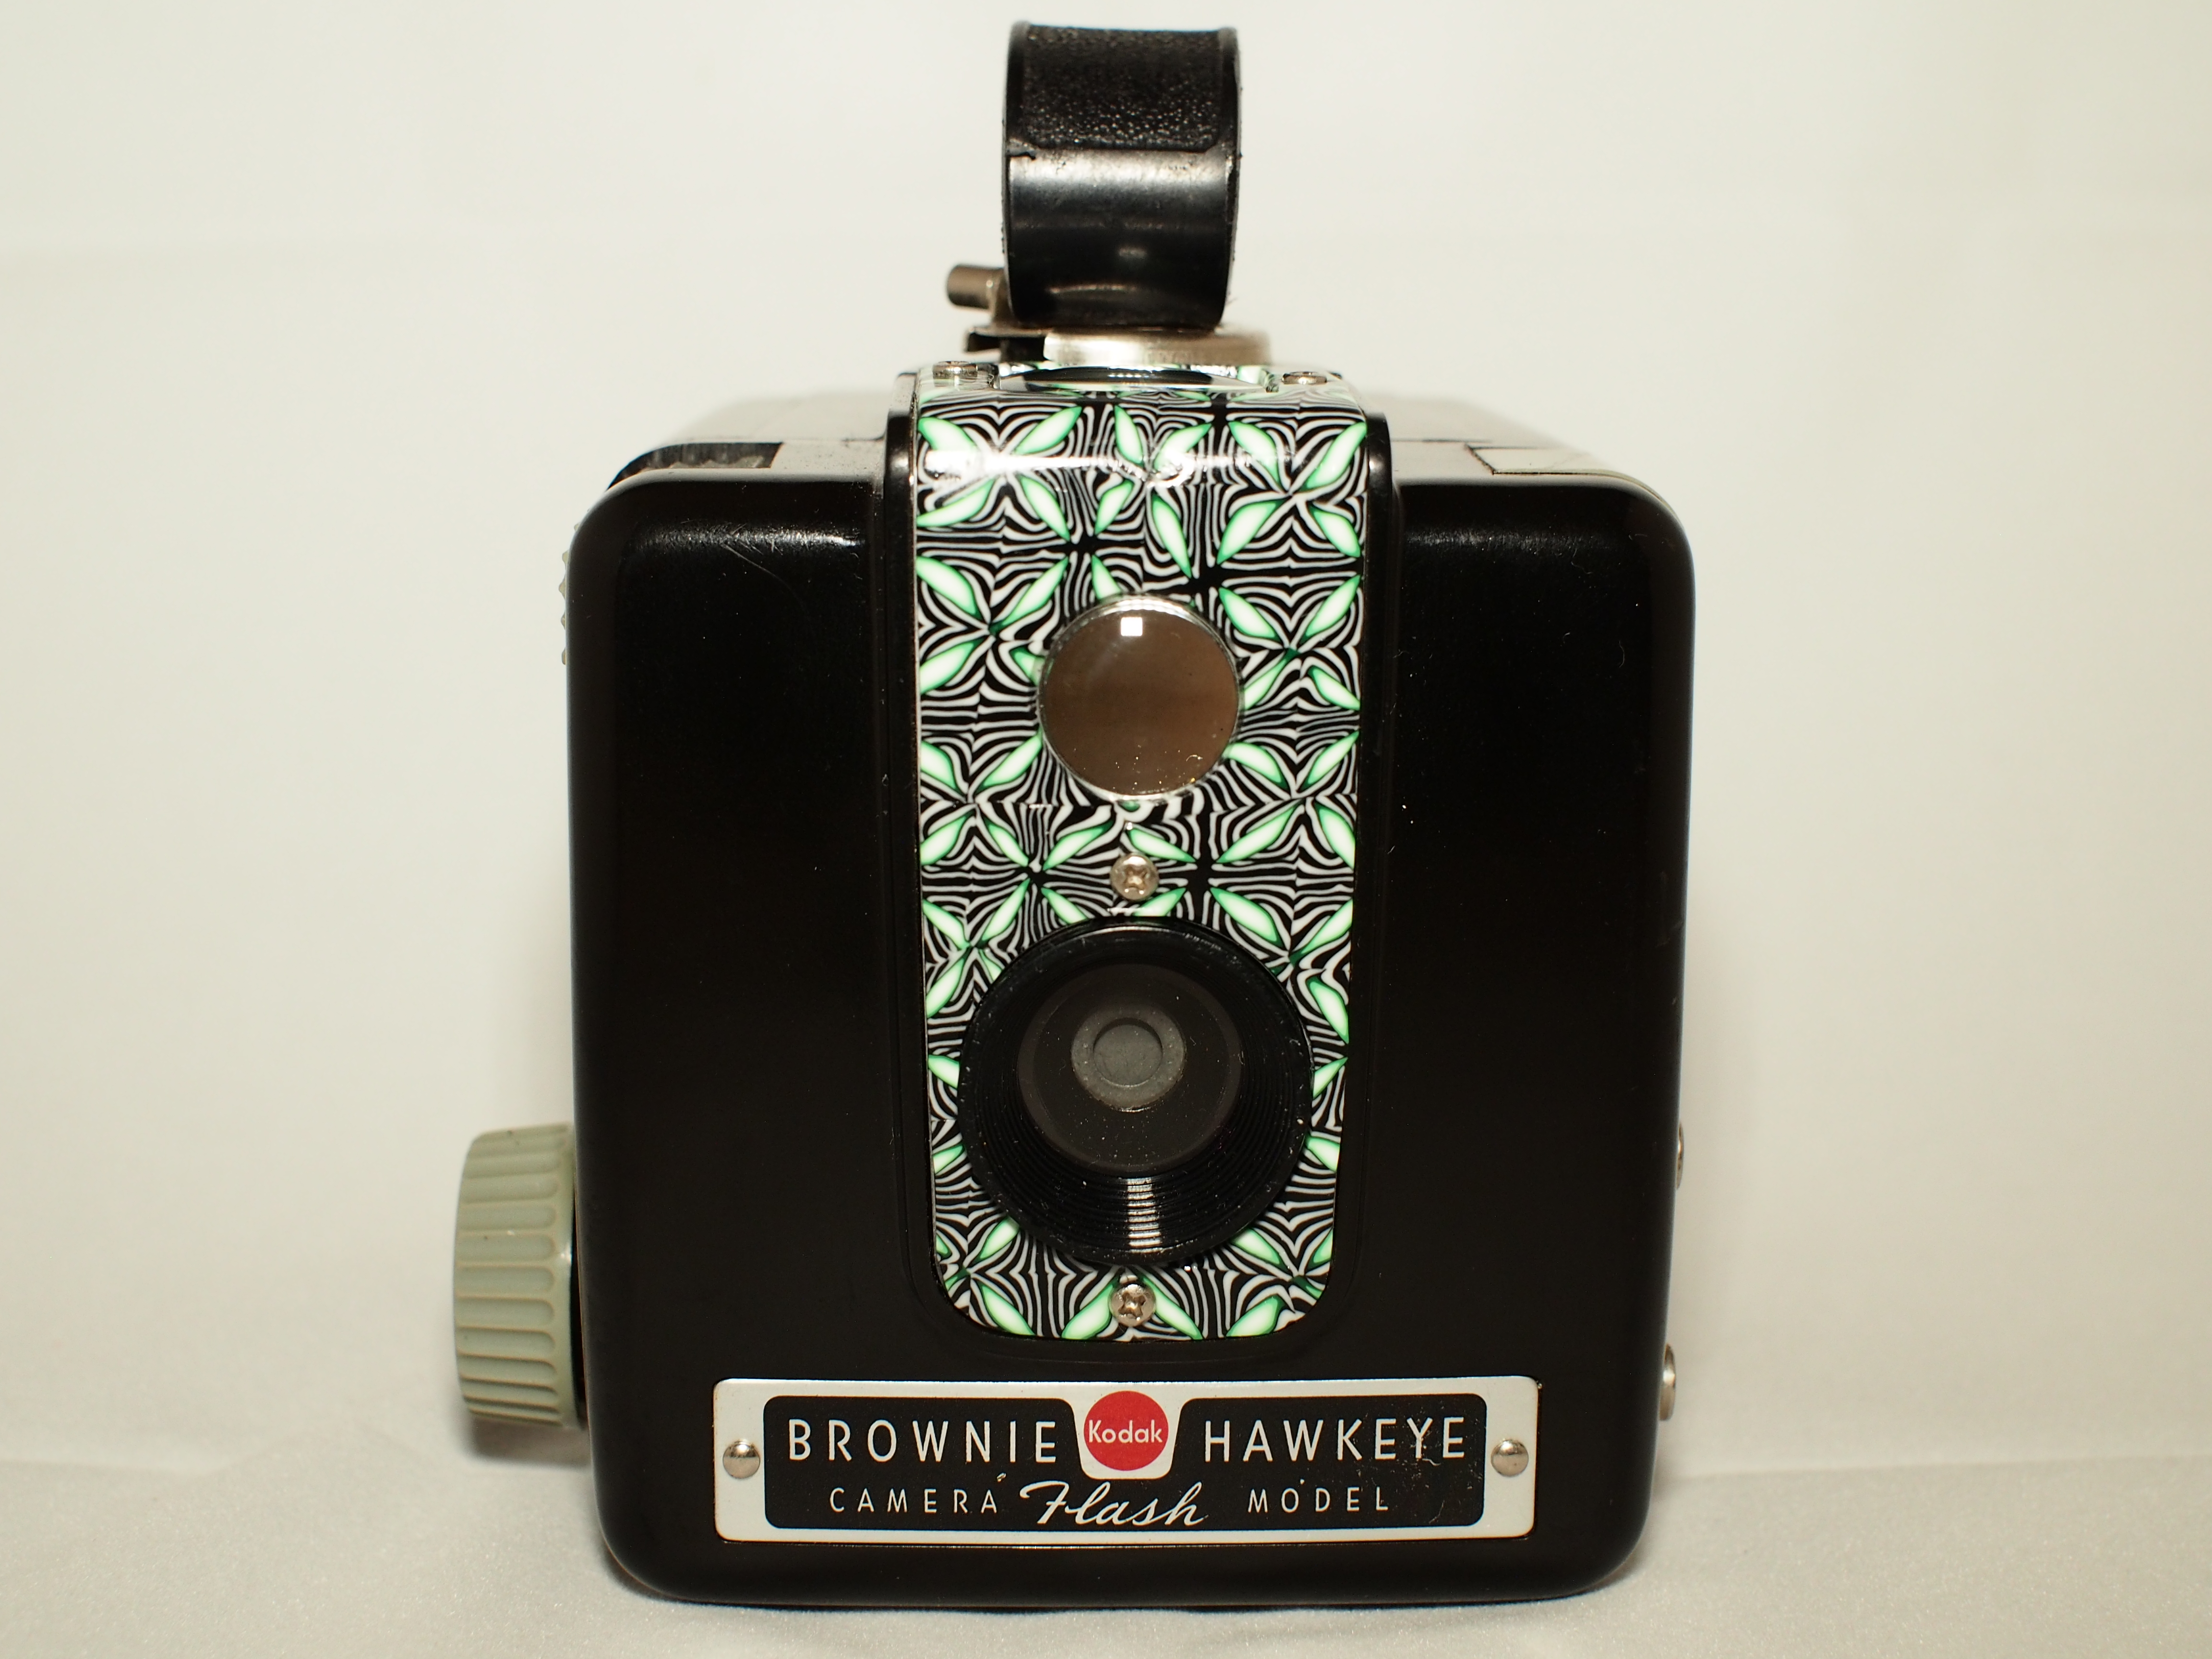
watch, jewellery, kodak, clay, strap, kodakbrownie, olympusepl5, 620camera, olympuspen, epl5, kodakhawkeyebrownie, polymerclay, hawkeyebrownie, fashion accessory